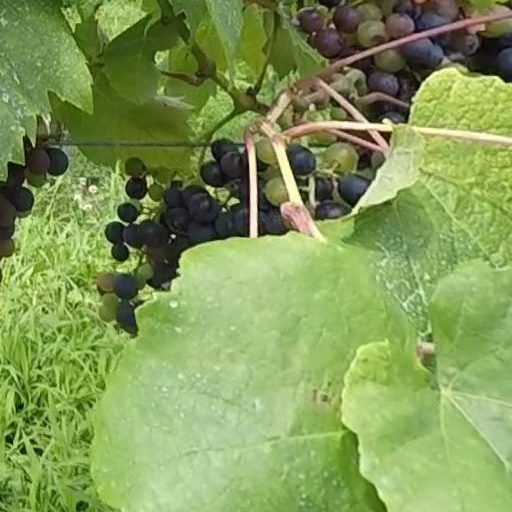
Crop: grape